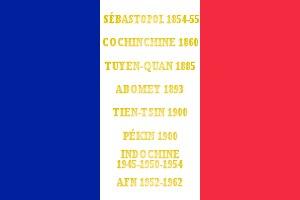
Le régiment du service militaire adapté de Polynésie française est un organisme dépendant du Ministère de l'Outre-Mer Français.